Hiragi-san's House of Vampires

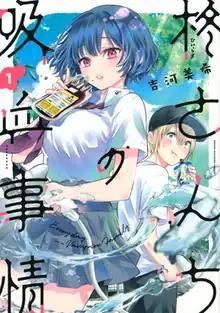
First volume cover

is a Japanese manga series written and illustrated by Miki Yoshikawa. It has been serialized in Kodansha's manga magazine "Bessatsu Shōnen Magazine" since October 2021.